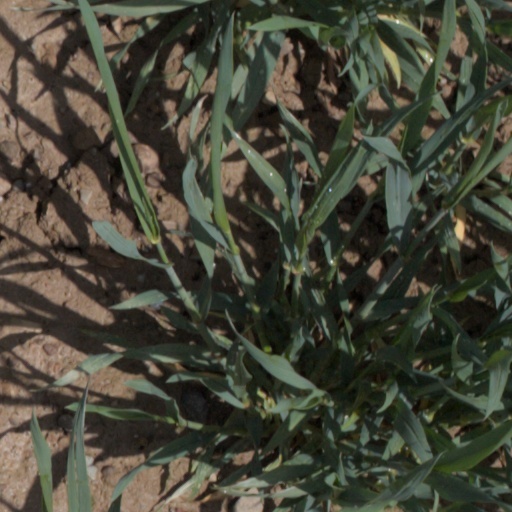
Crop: wheat